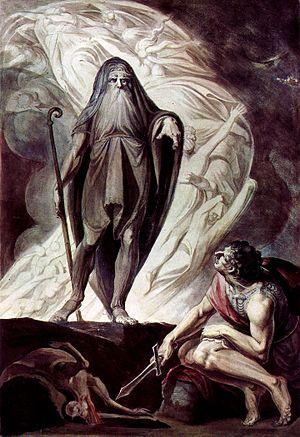
Dans la mythologie grecque Tirésias est un devin aveugle de Thèbes. Fils d’Évérès, lui-même fils du Sparte Oudaïos, et de la nymphe Chariclo, Tirésias a trois filles : Manto, Historis et Daphné. Il est, avec Calchas, l'un des deux devins les plus célèbres de la mythologie grecque.